Lozon

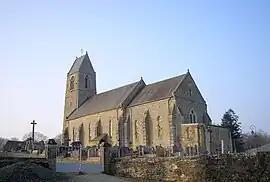
The church of Saint-Lô

Lozon is a former commune in the Manche department in Normandy in north-western France. On 1 January 2016, it was merged into the new commune of Marigny-le-Lozon.